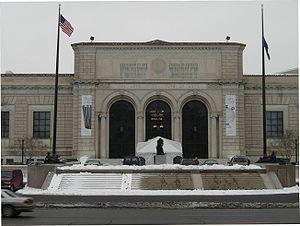
Cet article fourni un bref aperçu des nombreux quartiers de la ville de Détroit, dans l'État du Michigan. L'article inclut les districts historiques mais il exclut les quartiers périphériques de Détroit.